Flair Airlines

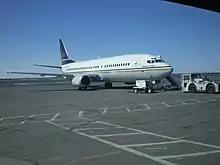
A former Flair Air Boeing 737-400 in the pre-2017 livery

Flair began adding Boeing 737-400 aircraft to its fleet in 2008 to replace the 727-200s. The airline continued to add these aircraft until delivery of a fifth aircraft in 2015. In January 2014, Flair acquired a VIP Embraer ERJ-175 and a VIP Dornier 328. Both were retired in September 2016. In June 2017, Flair announced it had purchased the assets of Manitoba-based discount travel company NewLeaf, of which it had been the operator of NewLeaf's flights, as it was not licensed as an airline. Flair retained 85% of former NewLeaf staff in the acquisition, and the NewLeaf brand was retired on July 25, 2017, with flights subsequently operated under the Flair name thereafter.